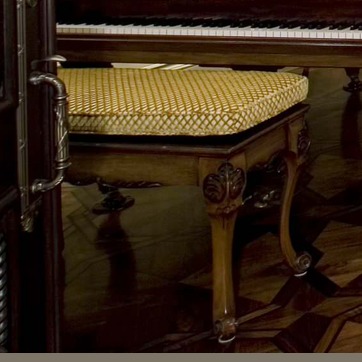
Material: wood